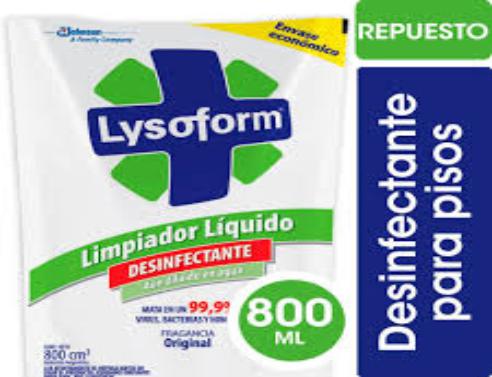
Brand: lysoform
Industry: Necessities